Neha Narkhede

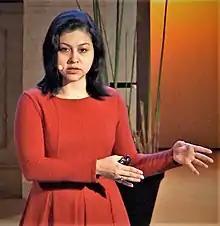
Narkhede speaking at dotScale 2017

Neha Narkhede (born ) is an American technology entrepreneur and the co-founder and former CTO of Confluent, a streaming data technology company. She co-created the open source software platform Apache Kafka. Narkhede now serves as a board member of Confluent. She co-founded risk detection platform developer, Oscilar, in 2021, where she is the CEO. In 2020, she was listed as one of America’s Self-Made Women by "Forbes".